Lord's Resistance Army insurgency

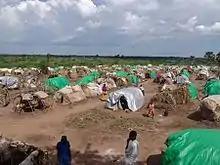
The conflict forces many civilians to live in internally displaced person (IDP) camps.

Following Operation North, Bigombe initiated the first face-to-face meeting between representatives of the LRA and the government. The LRA asked for a general amnesty for their combatants and stated that they would not surrender but were willing to "return home." However, the government's stance was hampered by disagreement over the credibility of the LRA negotiators and political infighting. In particular, the military had learned that Kony was negotiating with the Sudanese government for support while talking to Bigombe and felt that Kony was simply trying to buy time.